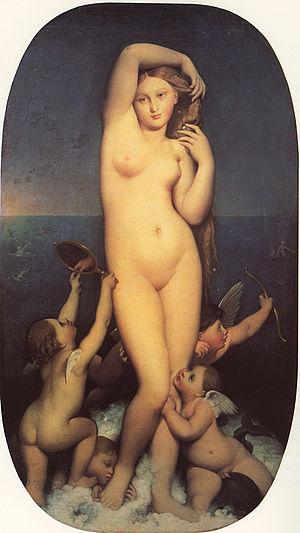
La Vénus sortie des eaux ou « Vénus anadyomène » est un thème artistique courant de la peinture occidentale, issu de la mythologie gréco-romaine.